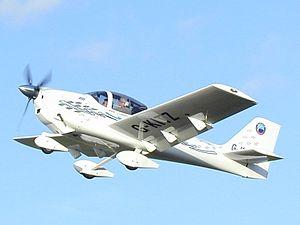
L'Europa XS et l'Europa Classic sont des monoplans biplaces, à aile surbaissée, de construction amateur. Ils font partie de la catégorie des avions très légers. L'Europa XS attend actuellement sa certification, mais reste disponible en kit.